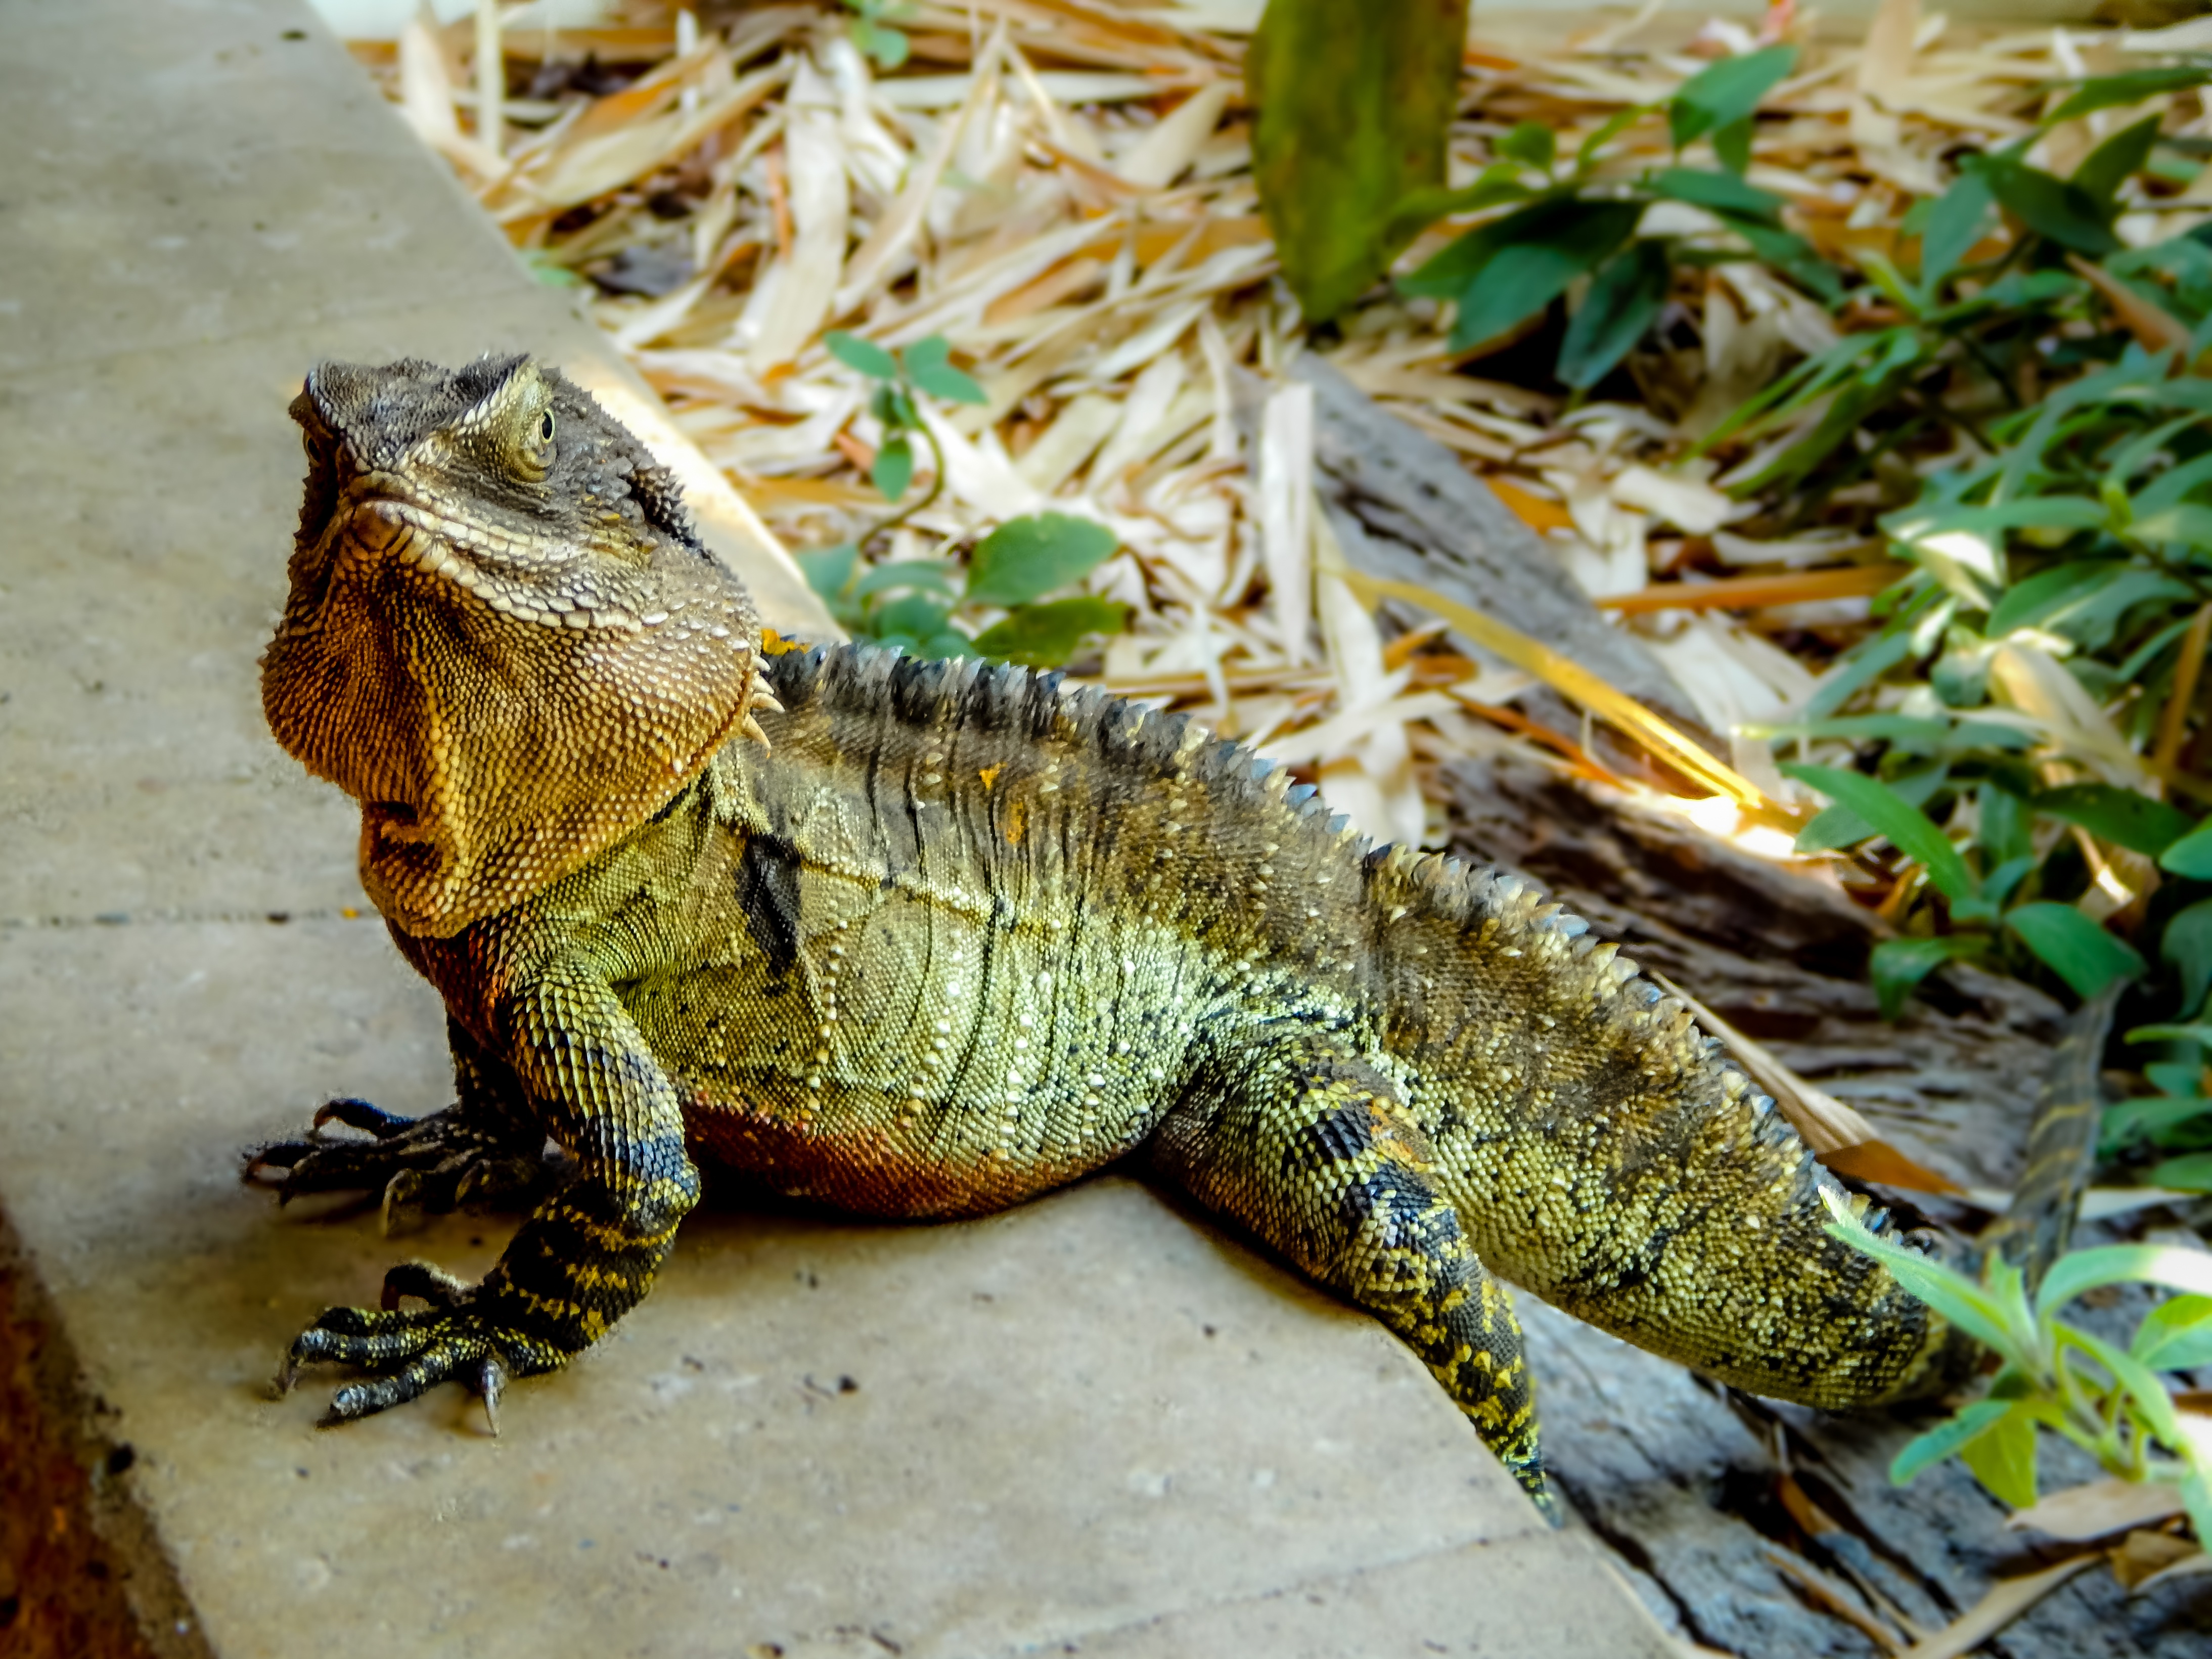
animal, looking, wildlife, wild, green, reptile, iguana, fauna, lizard, australia, outdoors, vertebrate, exotic, species, iguania, lacerta, agamidae, water dragon, scaled reptile, lacertidae